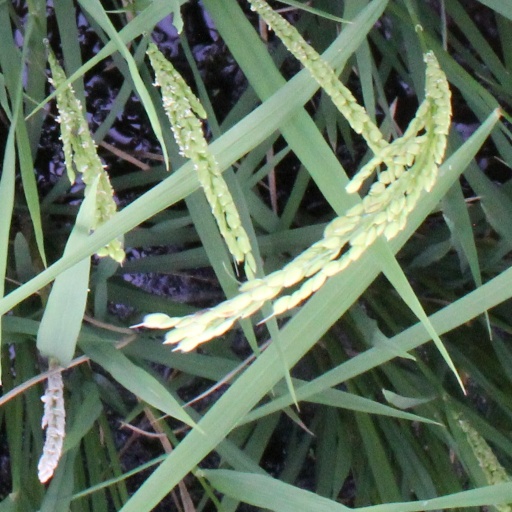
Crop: rice